Minsk offensive

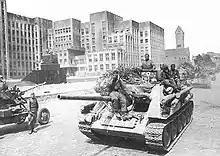
On the central square of liberated Minsk

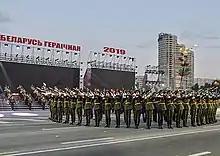
An exhibition drill routine by the Honor Guard of the Armed Forces of Belarus during a civil-military parade in honor of the 75th anniversary of the offensive, 3 July 2019.

5th Guards Tank Army was now bearing down on Minsk from the north-east (the subordinate 3rd Guards Tank Corps initially suffering some losses to 5th Panzer's heavy tank battalion at Krupki), while the Soviet 2nd Guards Tank Corps approached from the east. The bulk of 5th Guards Tank Army, accompanied by the rifle divisions of 11th Guards Army, attacked straight down the Minsk road, forcing the German infantry back into Borisov by 29 June: a screen of Soviet troops was left on the road to prevent any more elements of Fourth Army escaping into Minsk. 5th Panzer's engineers blew the bridges over the Berezina on 30 June in an attempt to deny the Soviet forces entry into Borisov. The overstretched main elements of "Gruppe von Saucken" now attempted to screen Minsk from the north-west, where the 5th Guards Tank Army threatened to sever the railway lines. The fall of the city seemed imminent: 65th Army was approaching from the southern route, the 5th Guards Tank Army was making progress from the north, and 2nd Guards Tank Corps had crossed the Berezina.